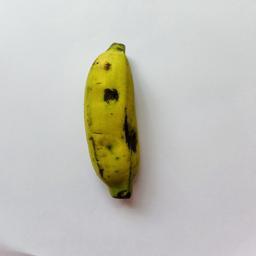
Banana variety: Bangla Kola